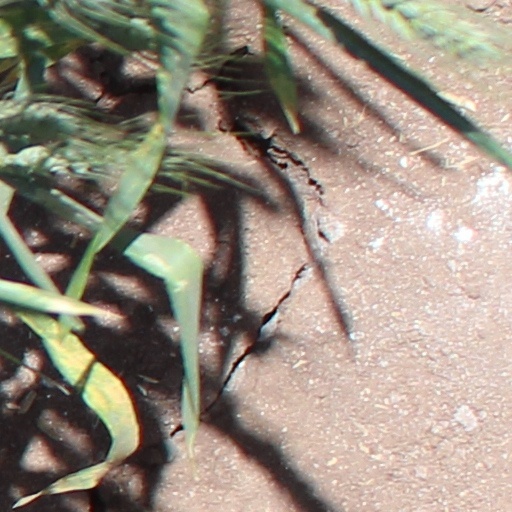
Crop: wheat